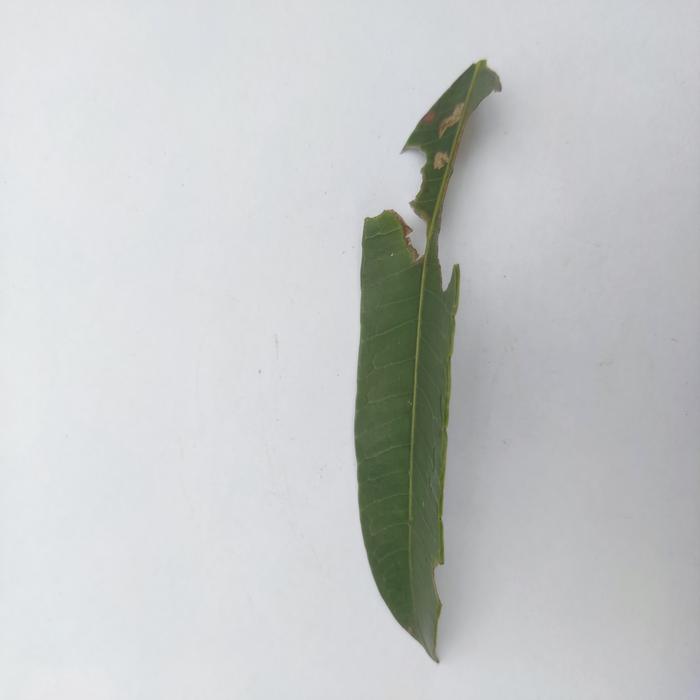
Crop: Hog Plum
Leaf condition: Caterpillars_Infestation